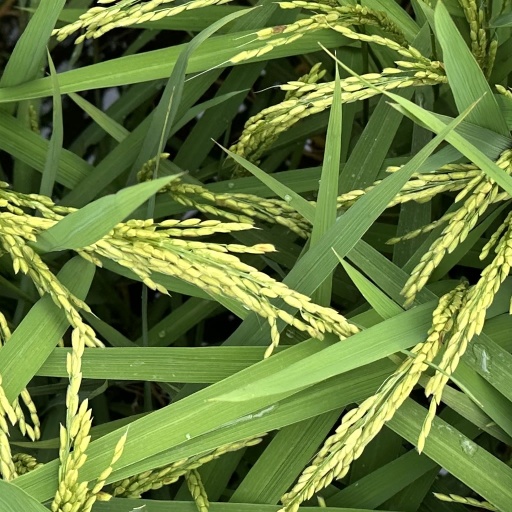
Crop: rice